Lily Dale, New York

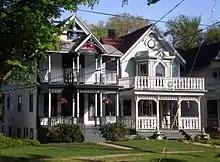
The dominant architectural style in Lily Dale dates from the 1800s.

Lily Dale is a hamlet, connected with the Spiritualist movement, located in the Town of Pomfret on the east side of Cassadaga Lake, next to the Village of Cassadaga. Located in northwestern New York State, it is one hour southwest of Buffalo, halfway to the Pennsylvania border.